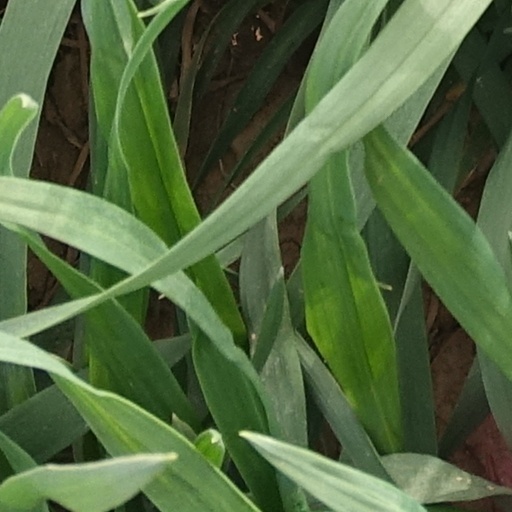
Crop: wheat